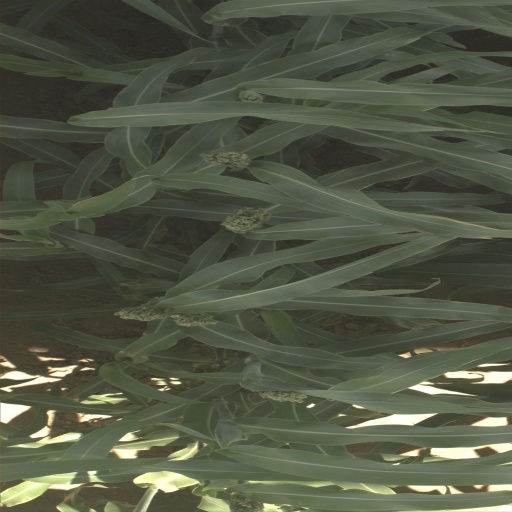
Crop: sorghum